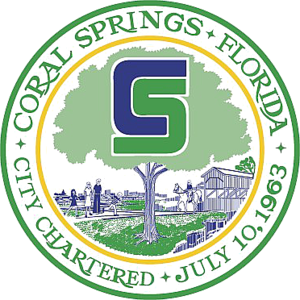
Coral Springs est une ville américaine située dans le comté de Broward dans le sud-est de la Floride à une trentaine de kilomètres au nord de Fort Lauderdale. La population de la ville était estimée en 2010 à 121 096 habitants.